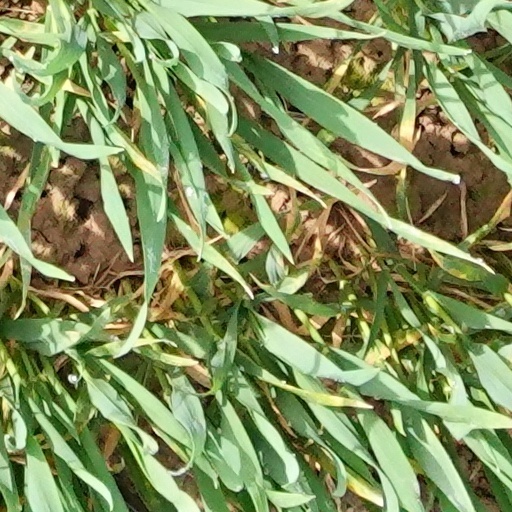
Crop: wheat